Bodega Marine Lab

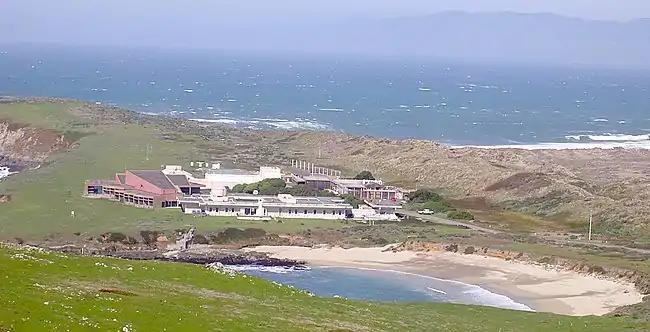

The Bodega Marine Lab is a remote field station/research facility that has fallen under the purview of the University of California Davis since 1984. Initially built and established in 1966 under the supervision of UC Berkeley, the marine lab has since doubled in size.